Which point is corresponding to the reference point?
Reference image:
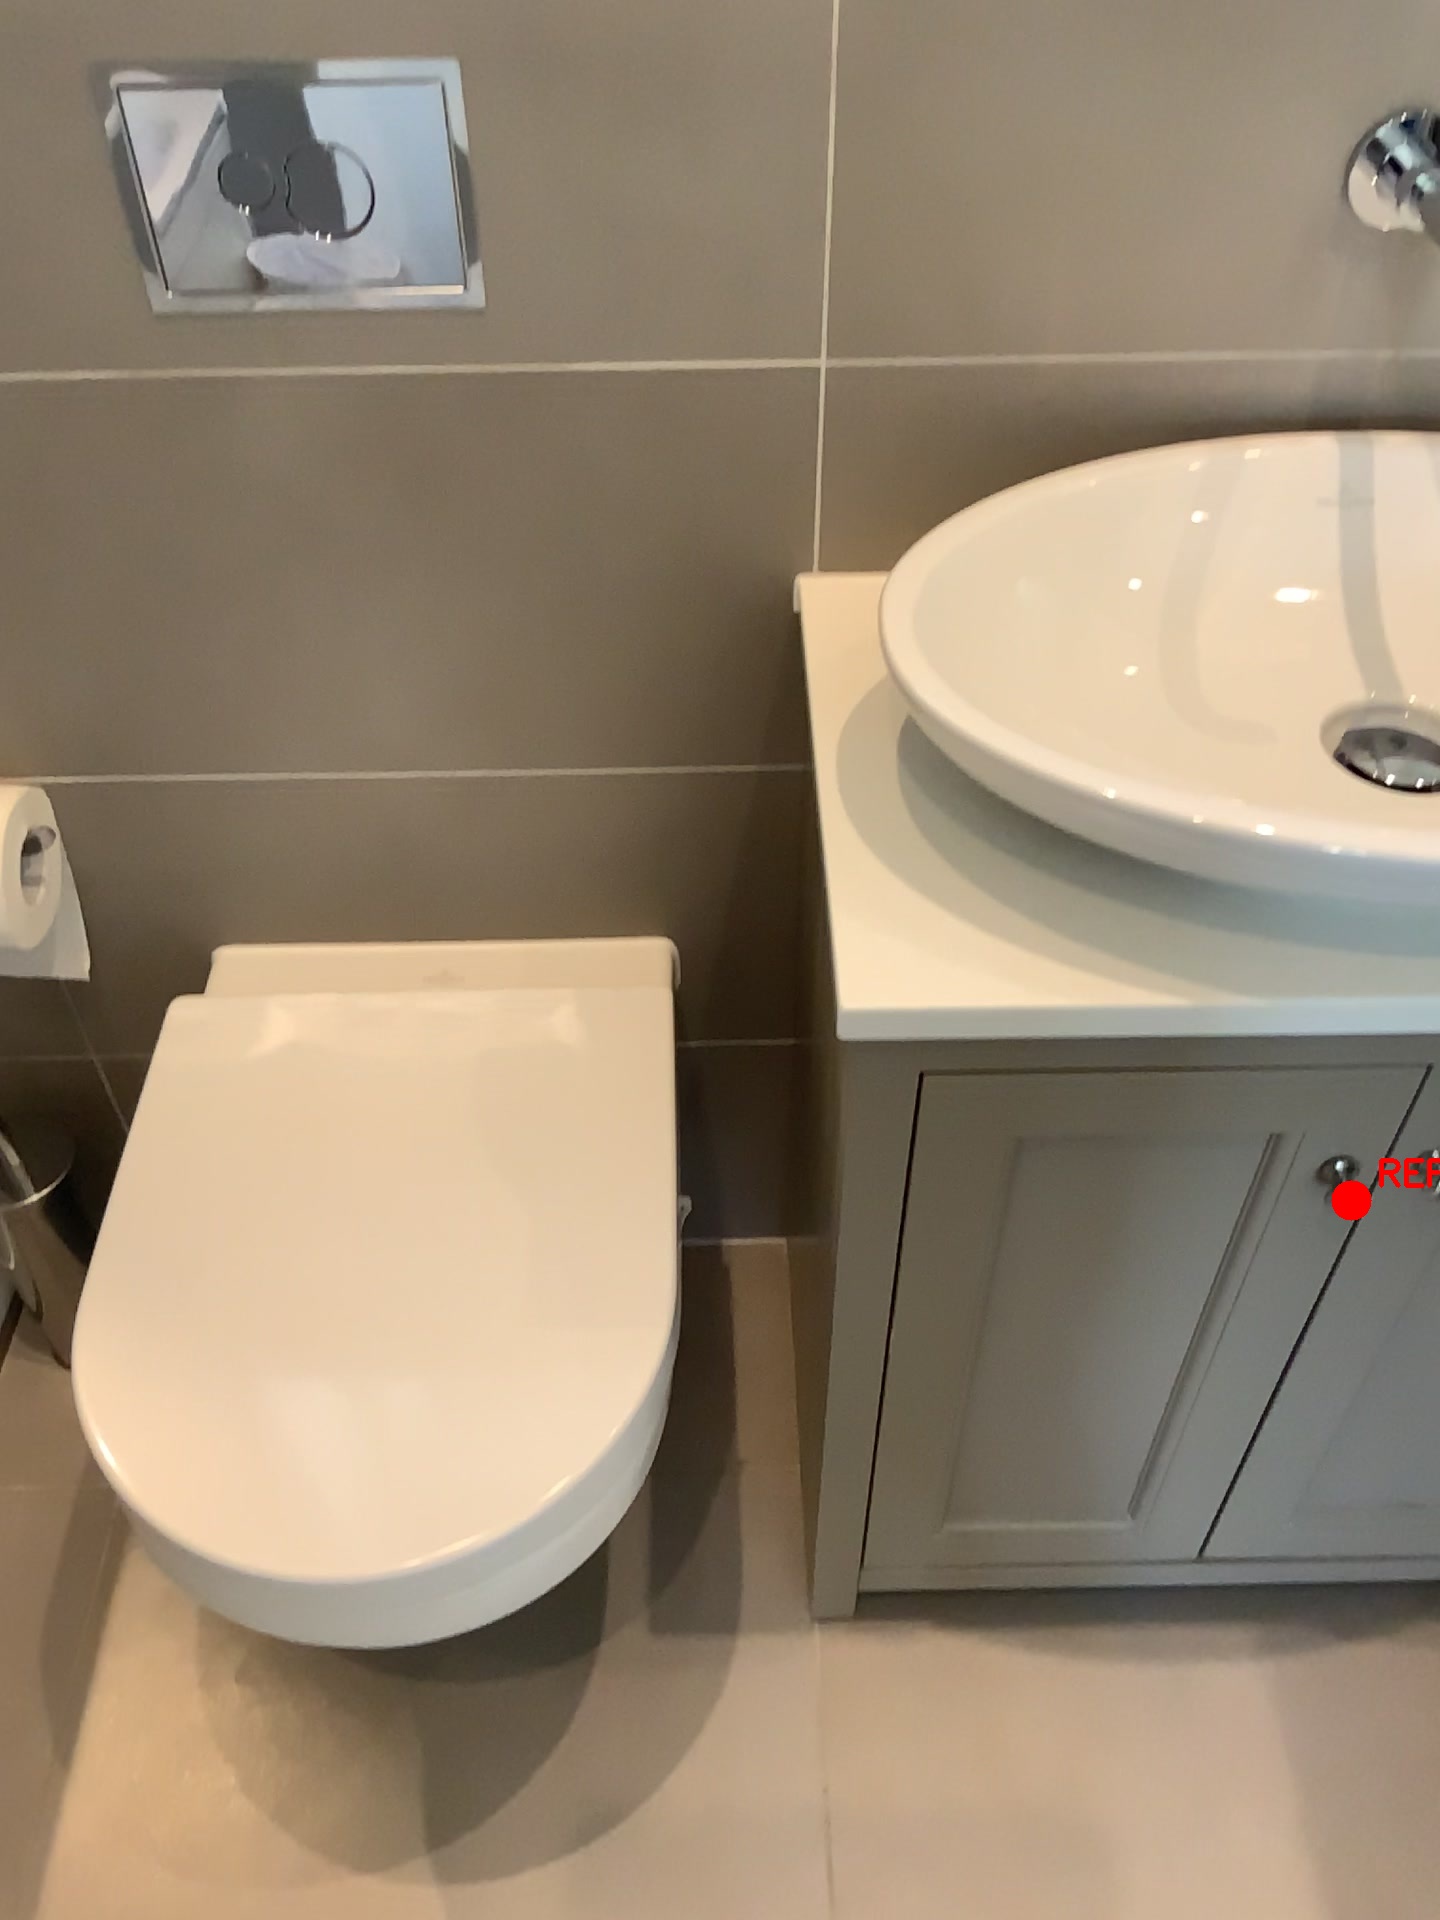
Option image:
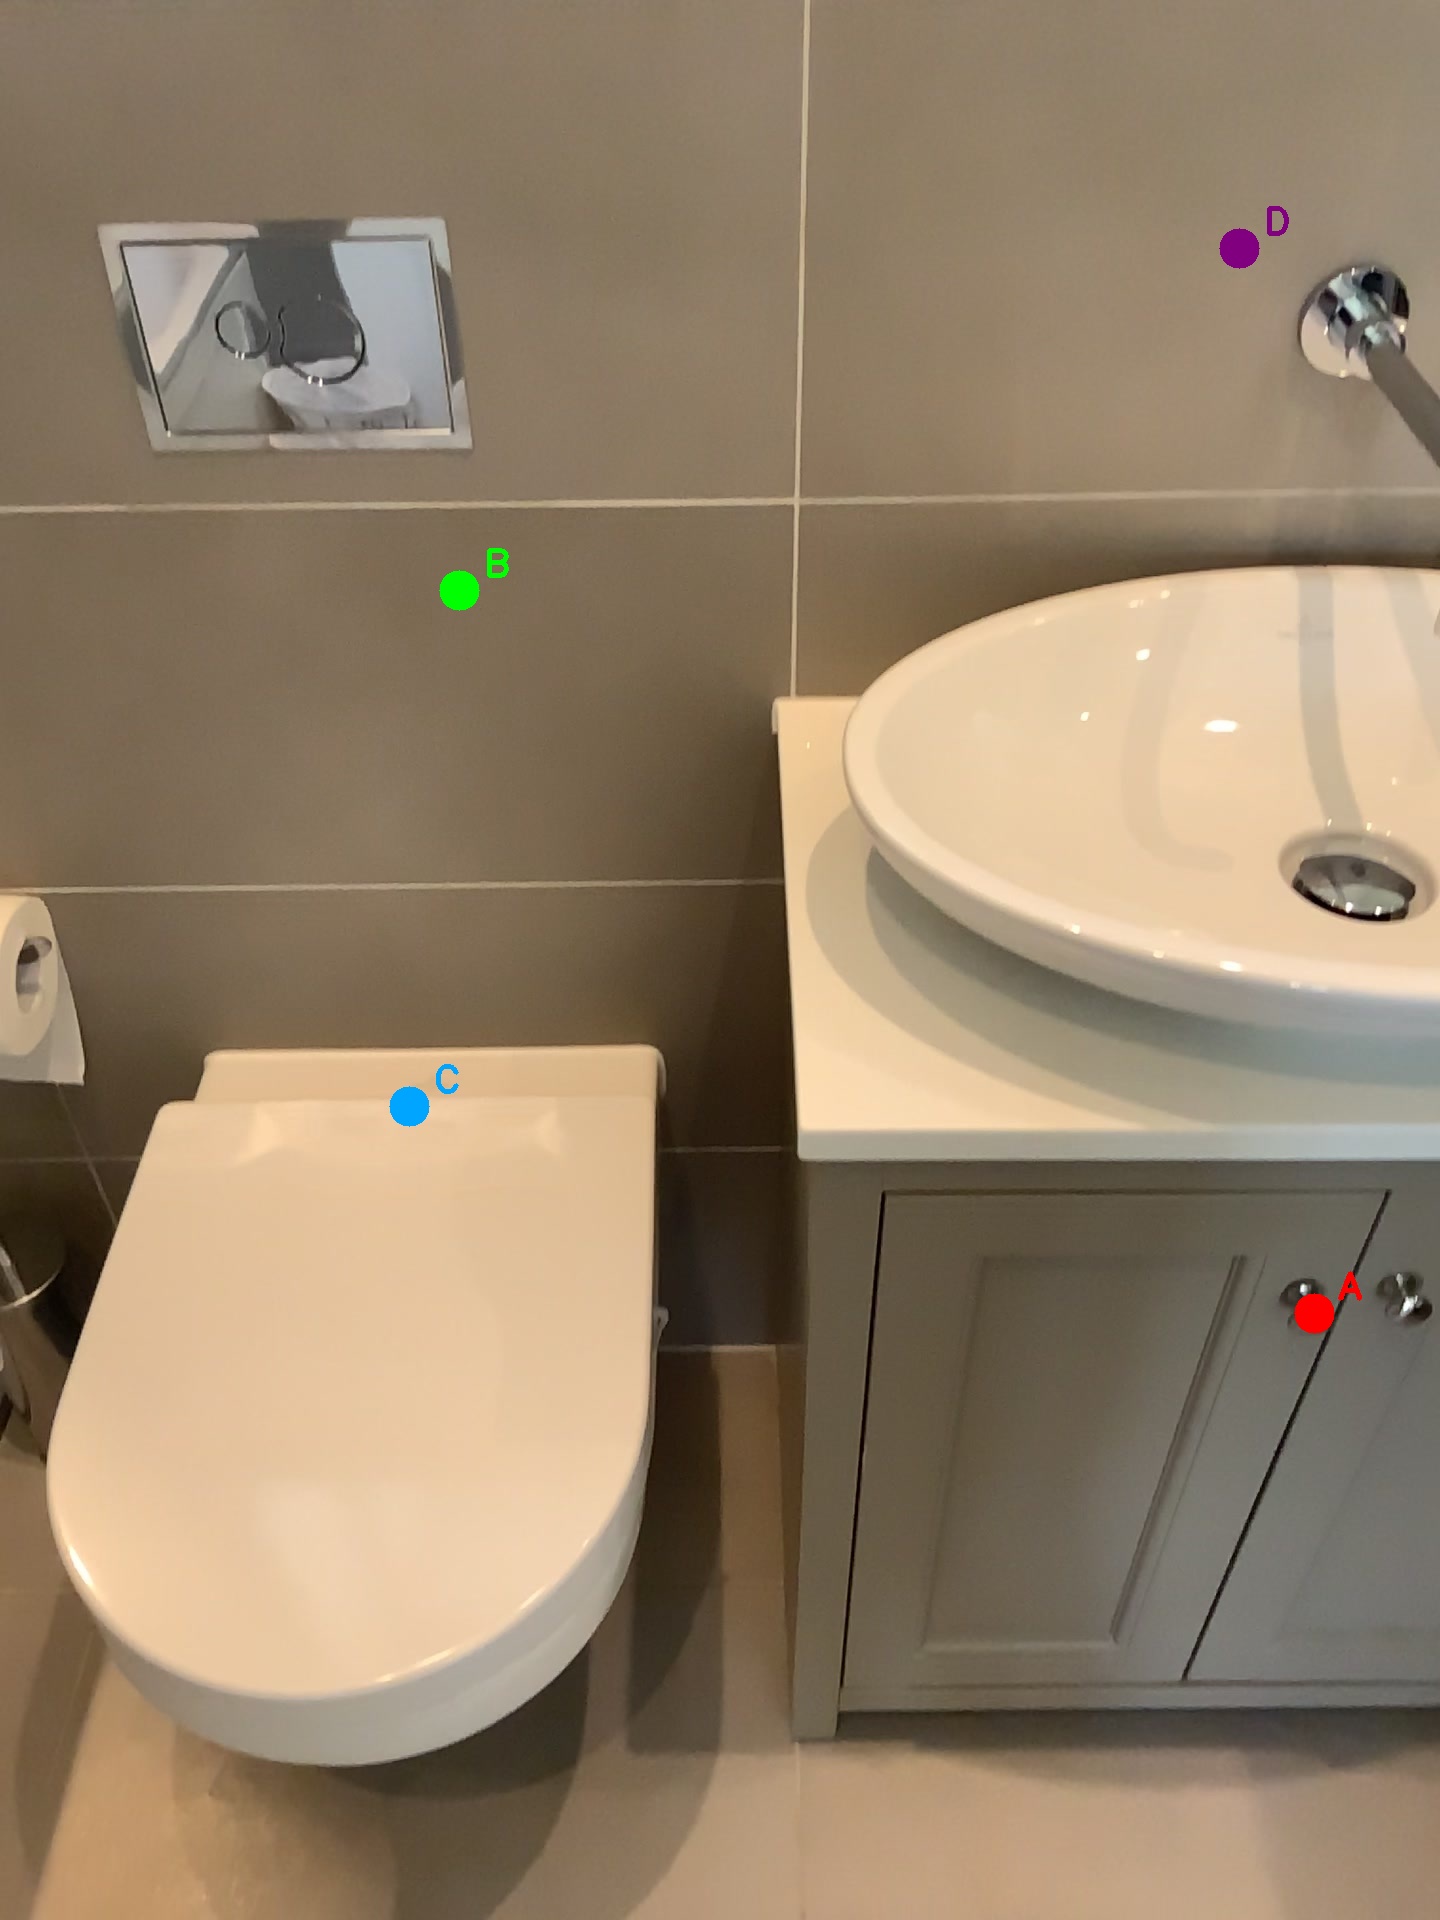
Choices:
Point A
Point B
Point C
Point D
Answer: (A)